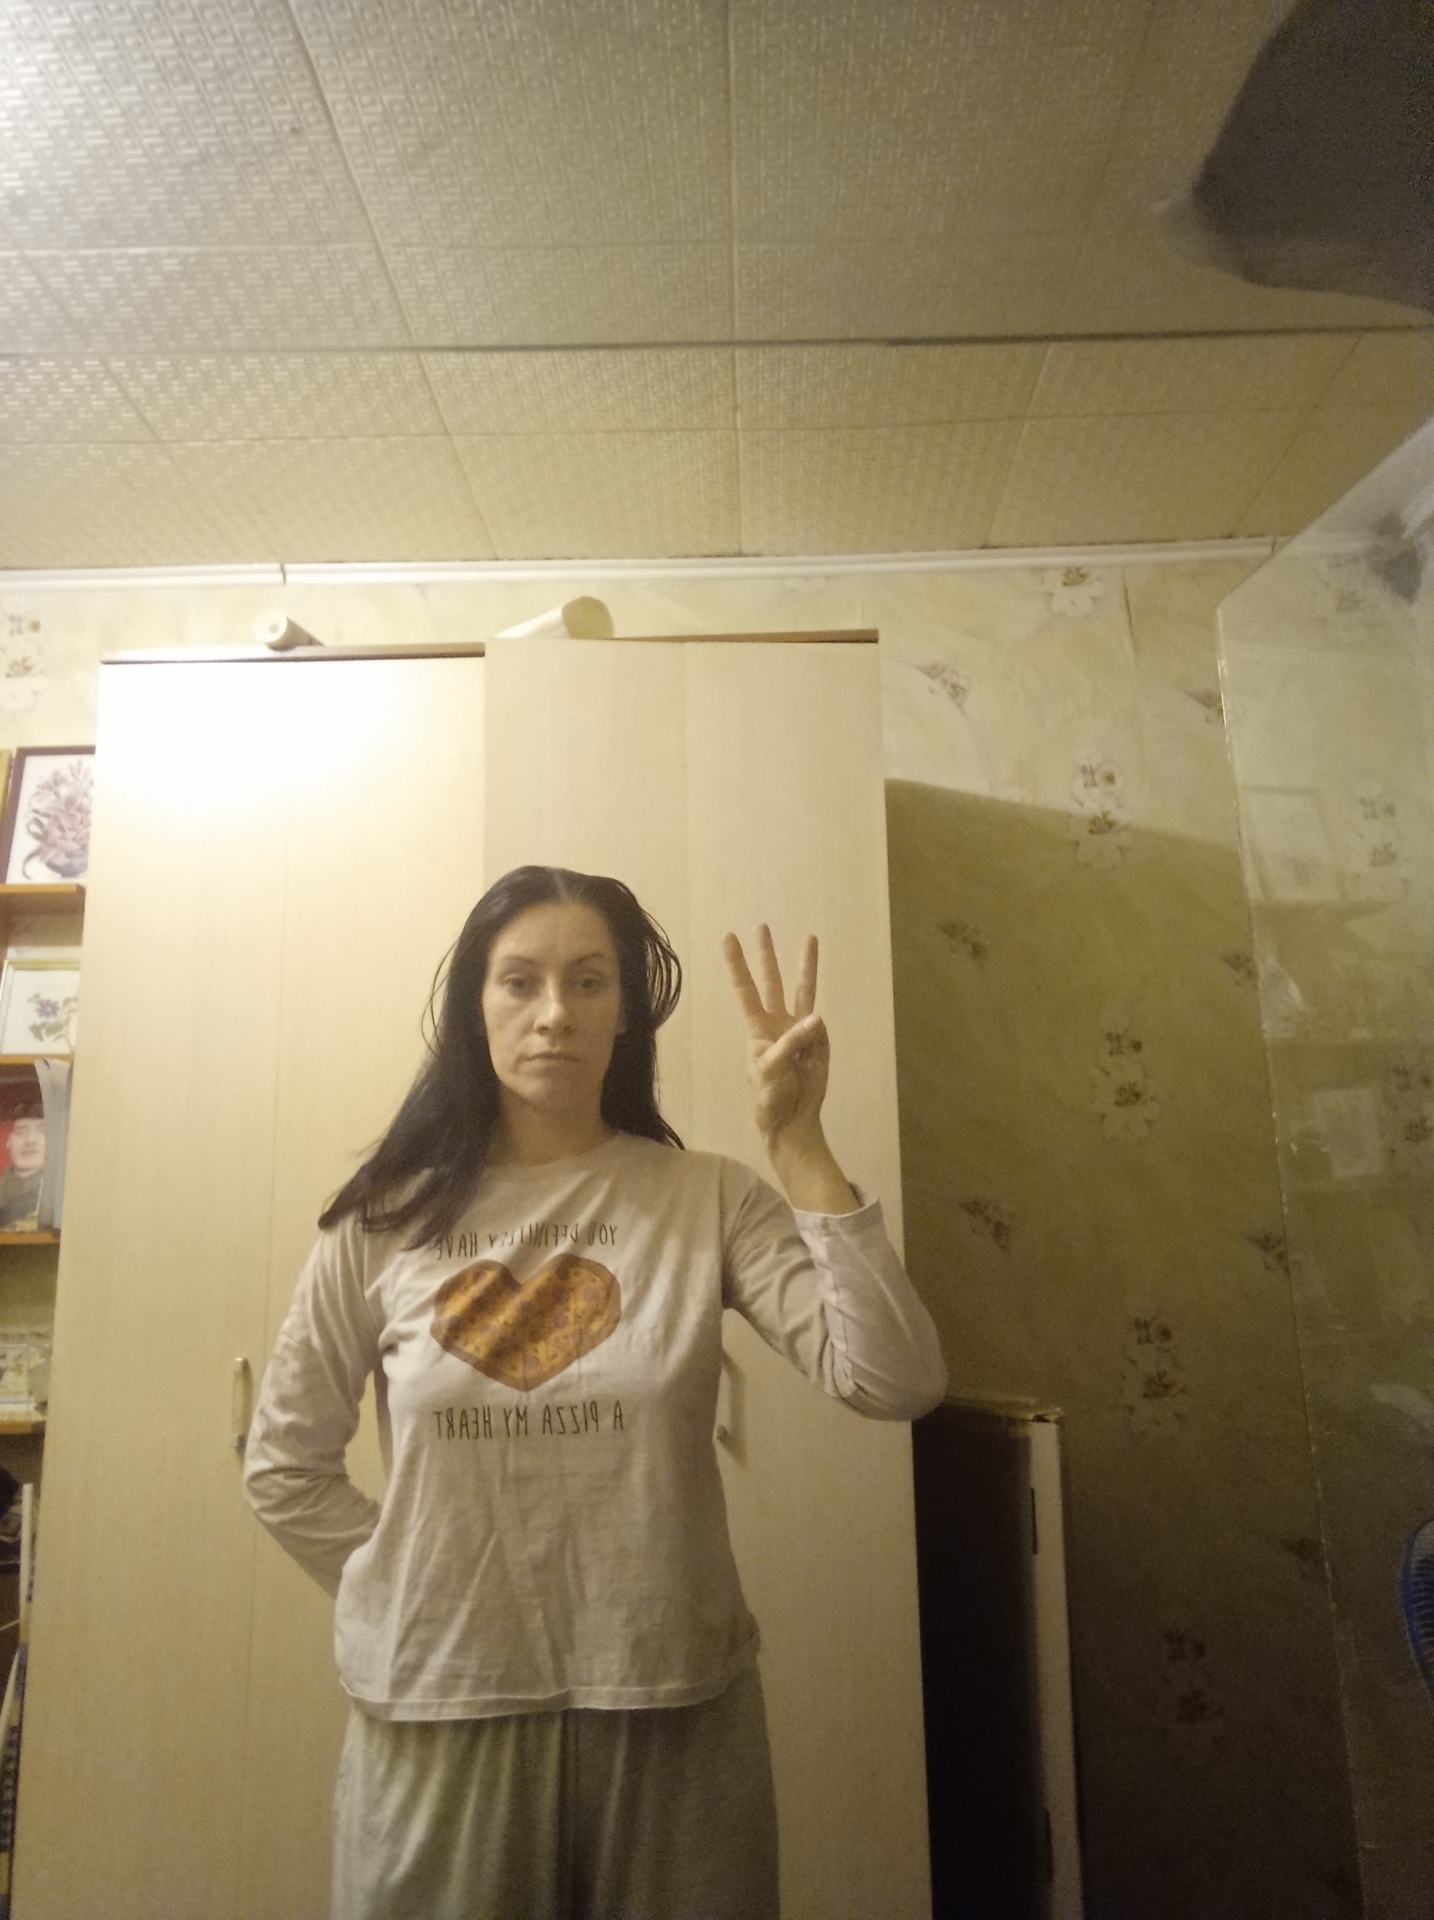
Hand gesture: three